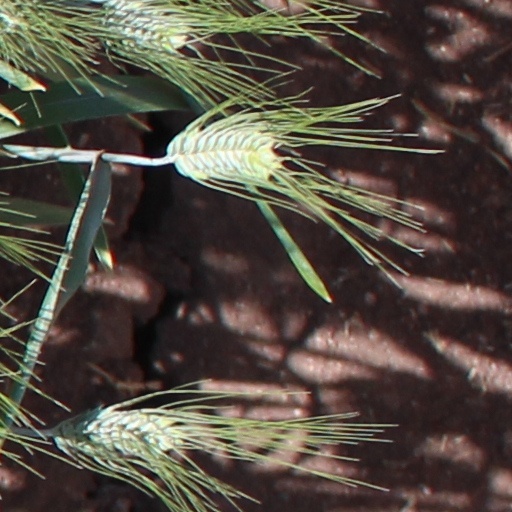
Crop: wheat